DJ Abass

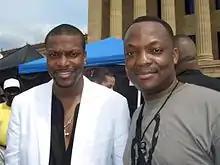
Dj Abass with Chris Tucker

"Intro" the TV show then had successful spin-offs in the Intro concert series which included The BIG Nigerian Independence Intro Jam, The Intro Summer Jam and The Intro Christmas Jam. The Nigerian pop star D'banj's debut solo performance was at the 2004 edition of the BIG Independence Intro Jam and days after was guest in his first ever televised interview on "Intro with DJ Abass".